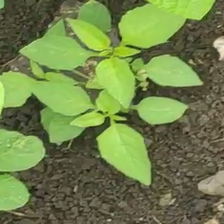
Weed species: Lamber_Quarter_plant(Chenopodium )